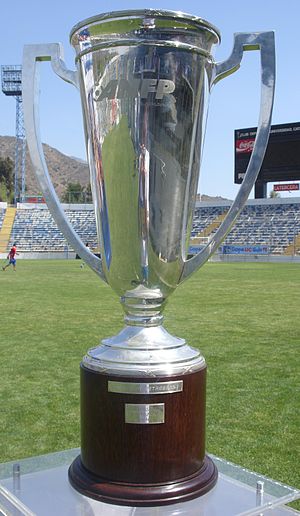
Club Deportivo Universidad Católica / Titler
Club Deportivo Universidad Católica er en chilensk fodboldklub fra hovedstaden Santiago. Klubben spiller i landets bedste liga, Primera División de Chile, og har hjemmebane på stadionet Estadio San Carlos de Apoquindo. Klubben blev grundlagt den 21. april 1937, og har siden da vundet ti mesterskaber, fem pokaltitler og én udgave af Copa Interamericana.